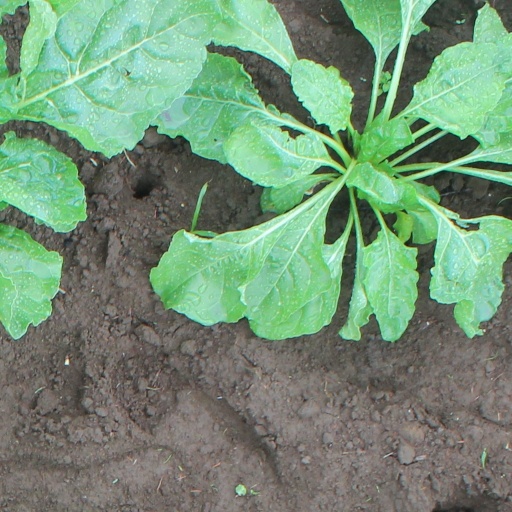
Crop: sugar beet